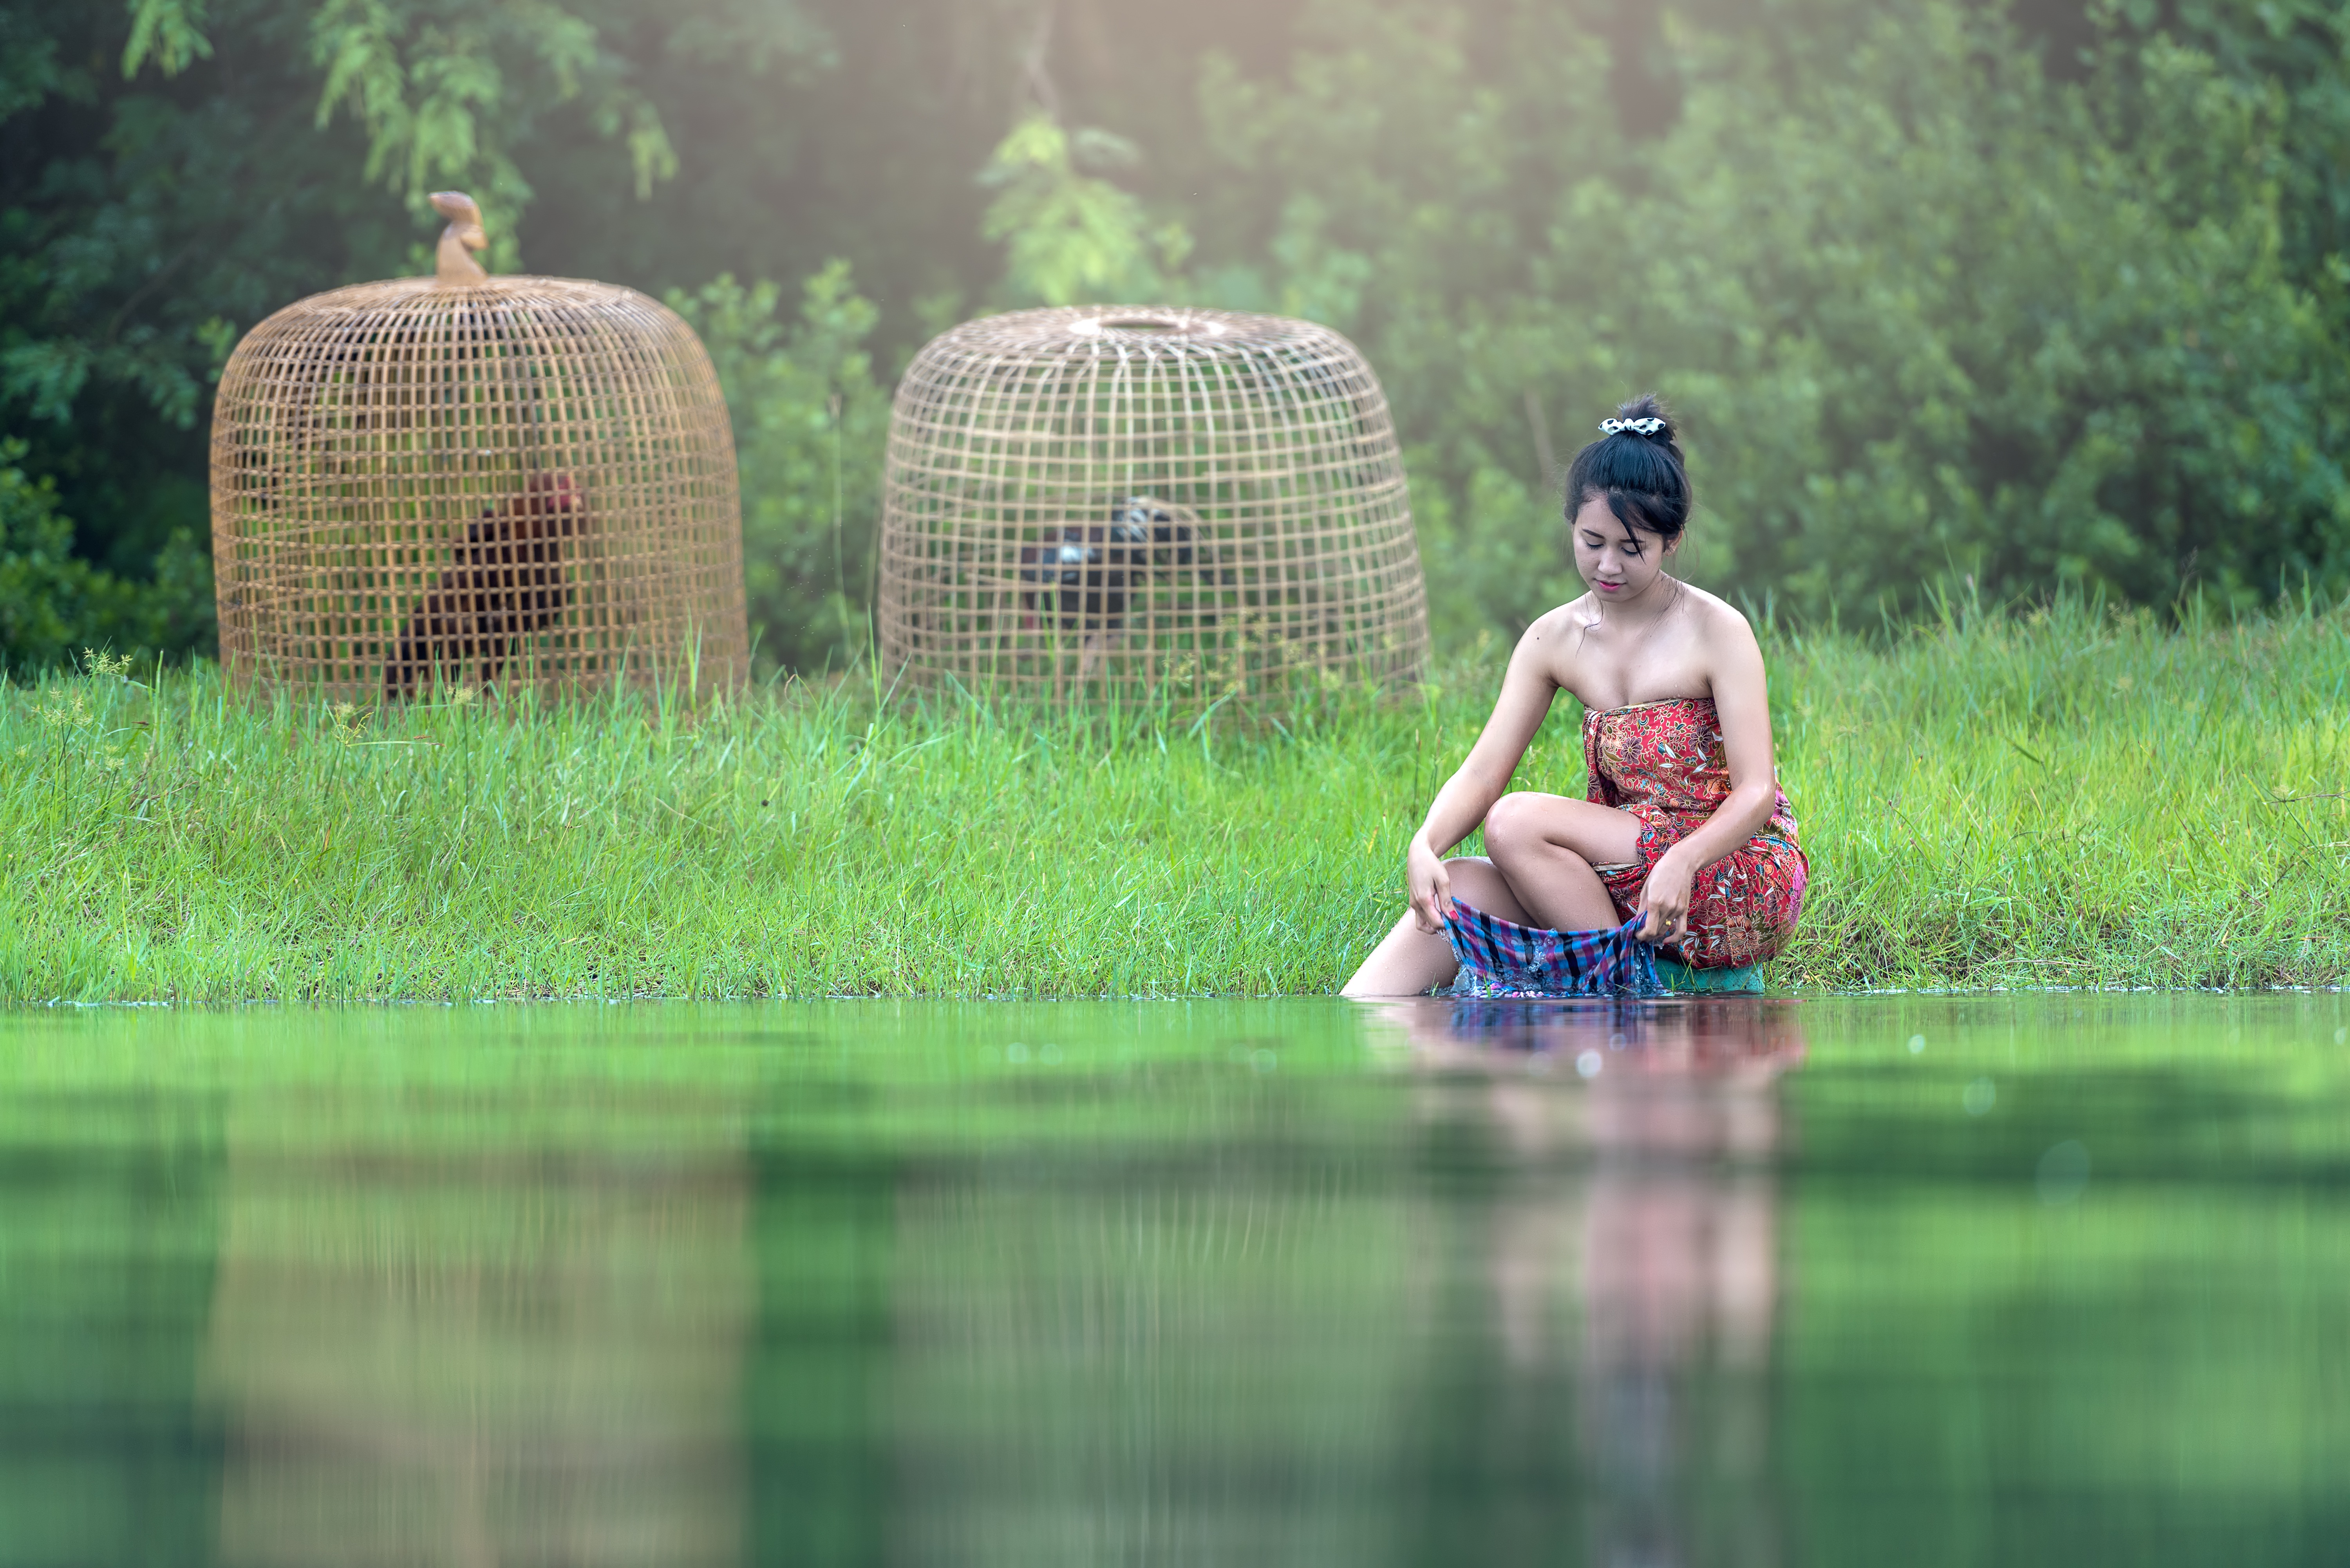
grass, people, woman, lawn, sunlight, flower, river, young, green, color, housework, wash, asia, clothing, black, basket, lifestyle, shirt, thailand, laundry, life, laundromat, vietnamese, hands, cambodia, cleaning, basin, do, laos, adult, unofficial, indonesian, the device, duty, myanmar burma, country malaysia, caucasian people, doing work